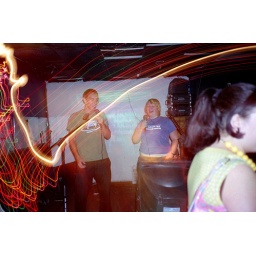
tran hillary - bourbon street karaoke message in a bottle